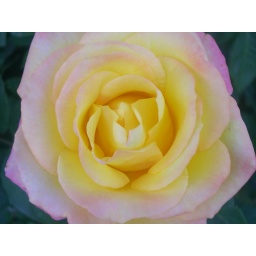
a yellow and pink rose by a friend's house